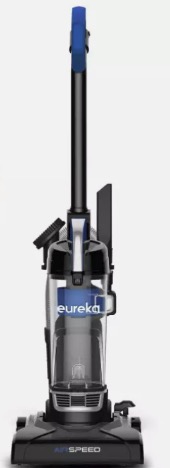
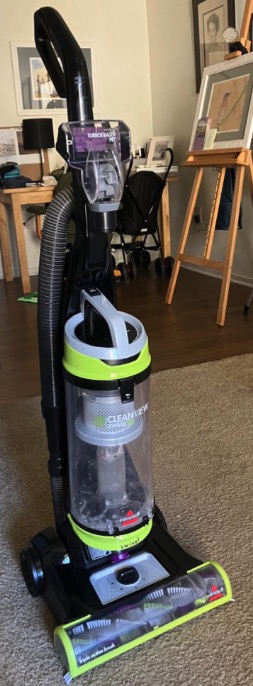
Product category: items_vacuum
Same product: no